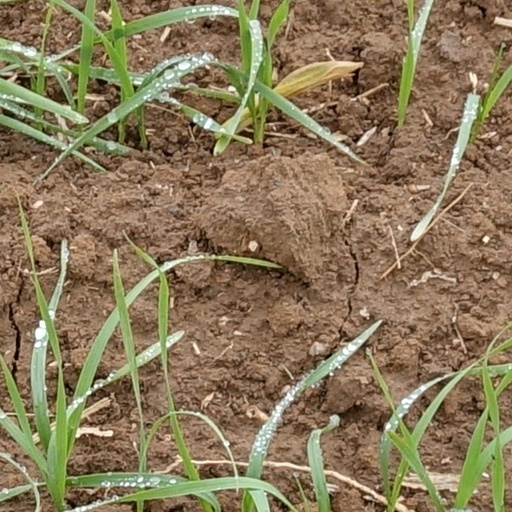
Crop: wheat